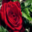
Label: rose